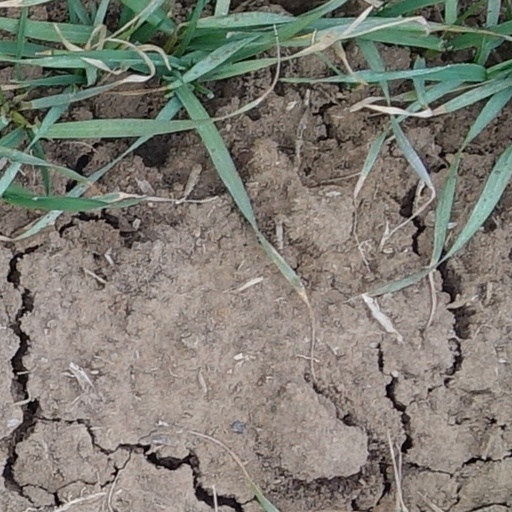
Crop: wheat